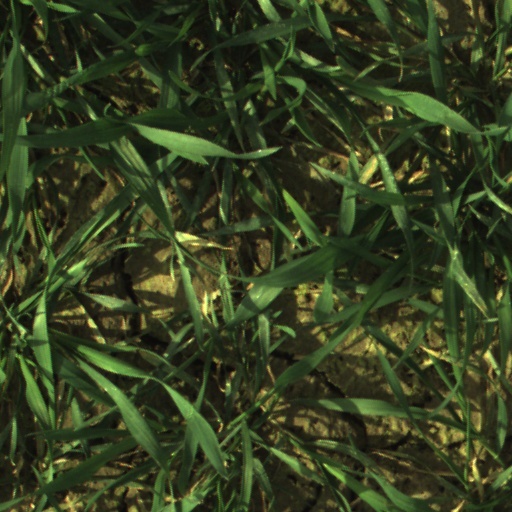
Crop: wheat